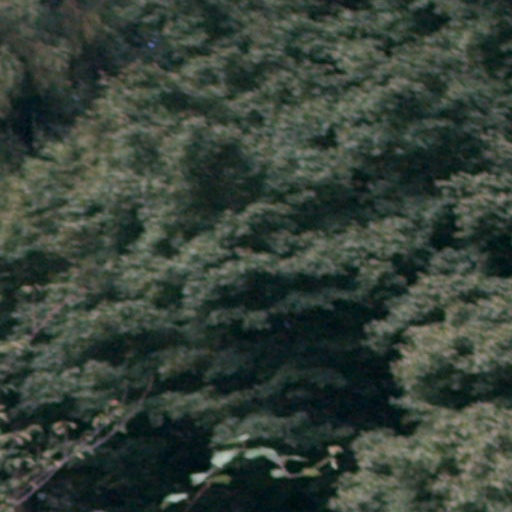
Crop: cassava